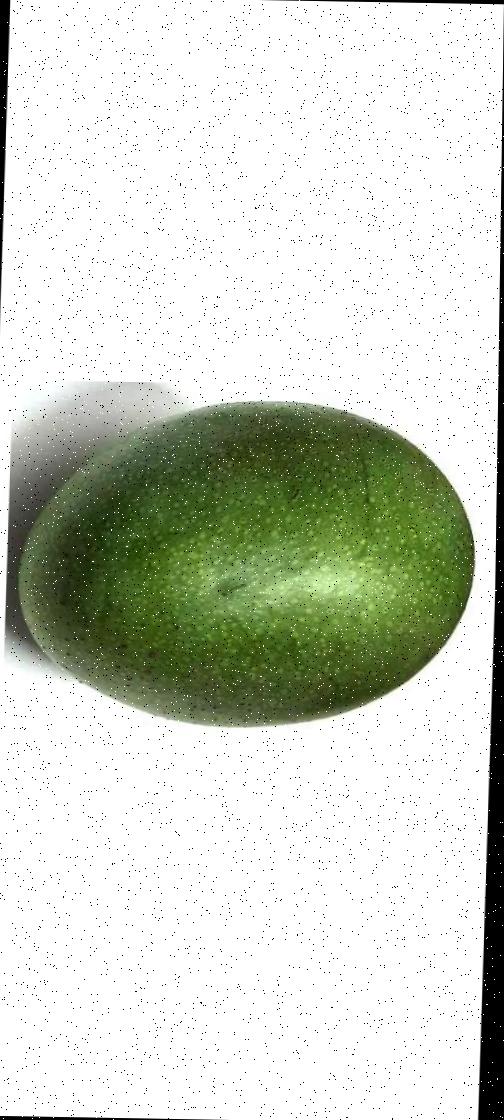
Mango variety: Ashshina Zhinuk